Reggae

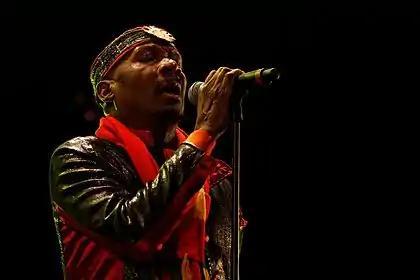
Jimmy Cliff

Early 1968 was when the first "bona fide" reggae records were released: "Nanny Goat" by Larry Marshall and "No More Heartaches" by the Beltones. That same year, the newest Jamaican sound began to spawn big-name imitators in other countries. American artist Johnny Nash's 1968 hit "Hold Me Tight" has been credited with first putting reggae in the American listener charts. Around the same time, reggae influences were starting to surface in rock and pop music; one example is 1968's "Ob-La-Di, Ob-La-Da" by the Beatles.